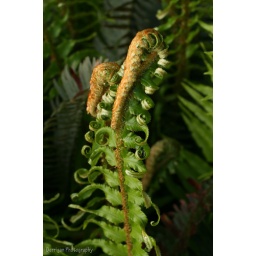
A new fern branch in the rain forest of Western Washington.